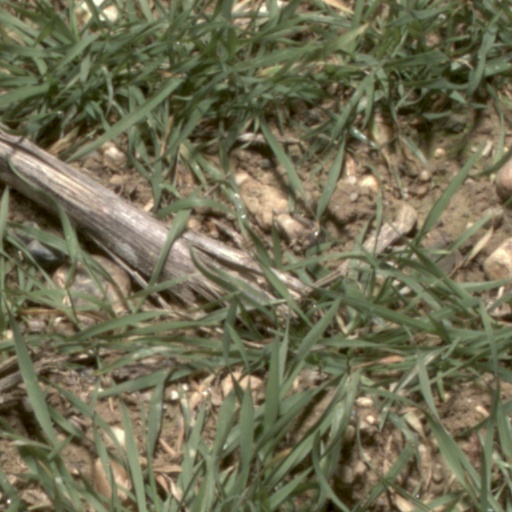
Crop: wheat